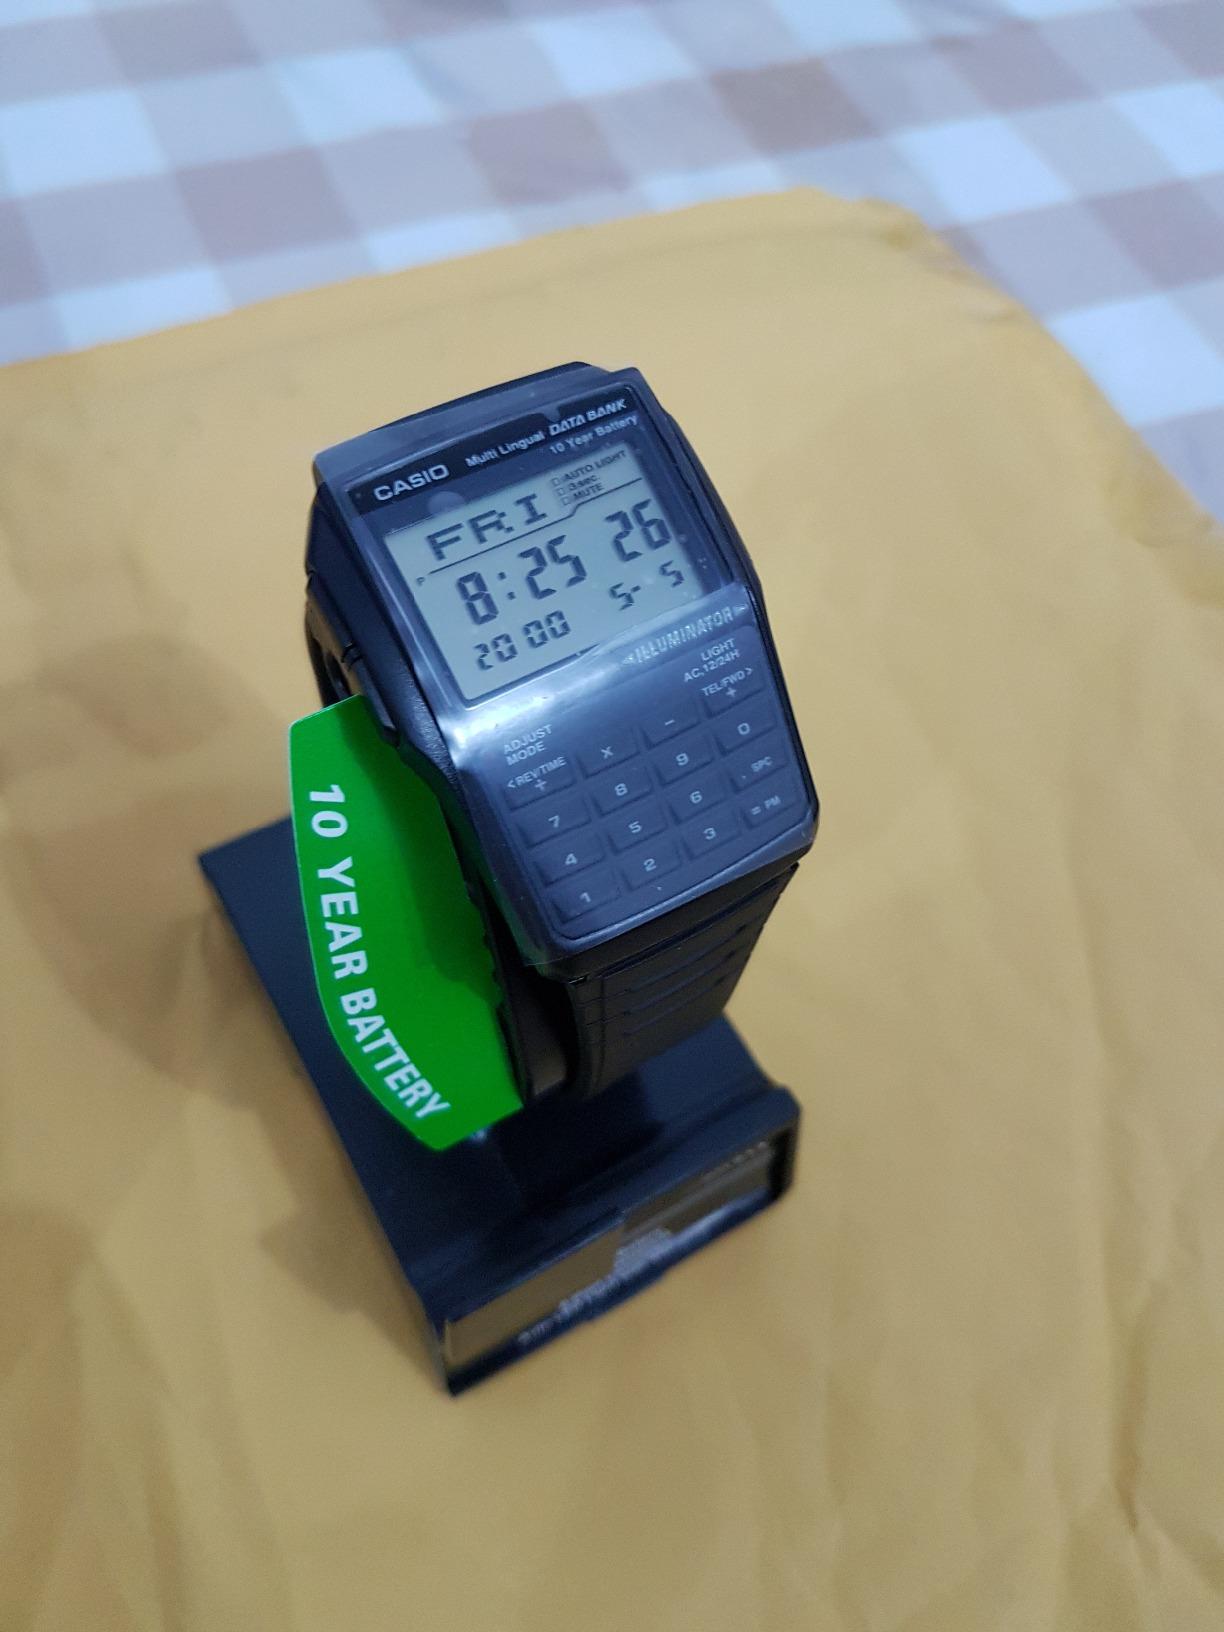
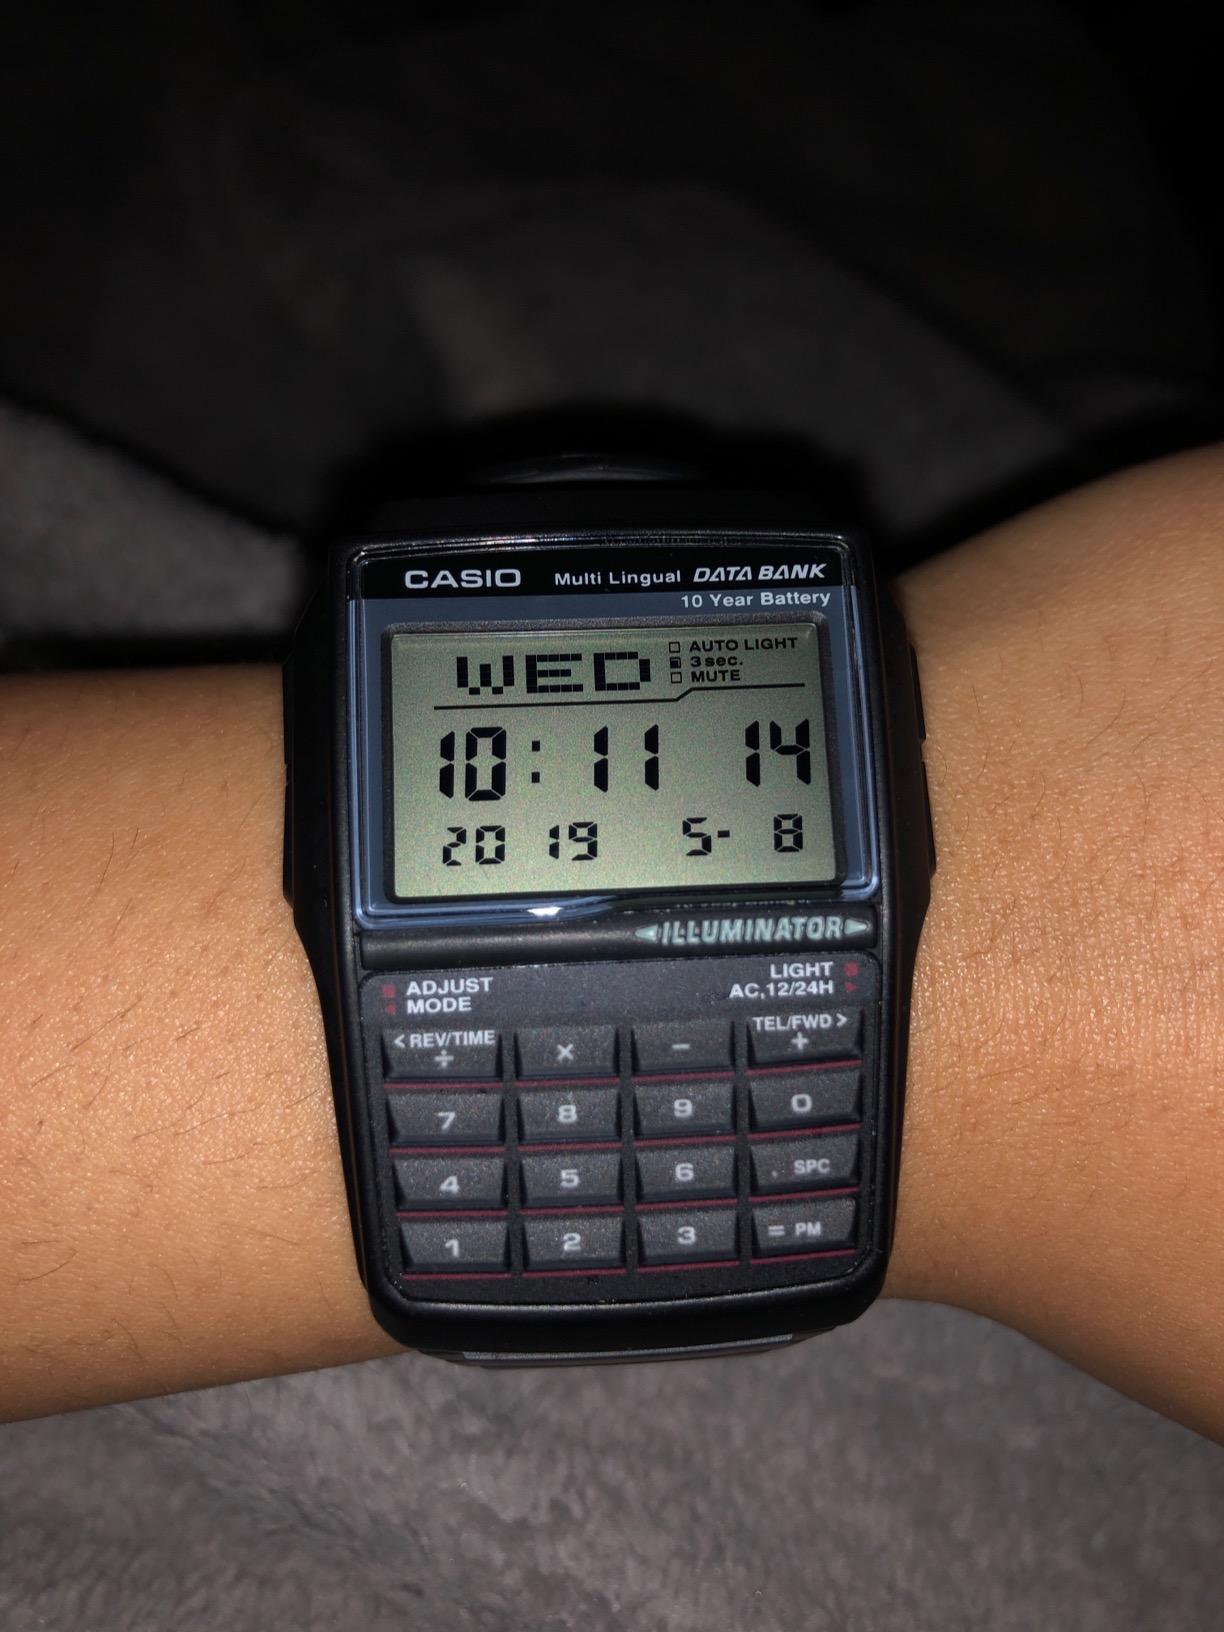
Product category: accessories_watch
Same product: yes